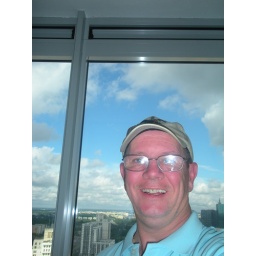
View from our glass enclosed balcony at the Babka Tower Suites in Warsaw